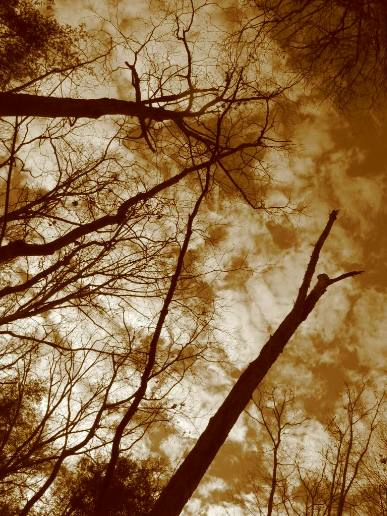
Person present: No